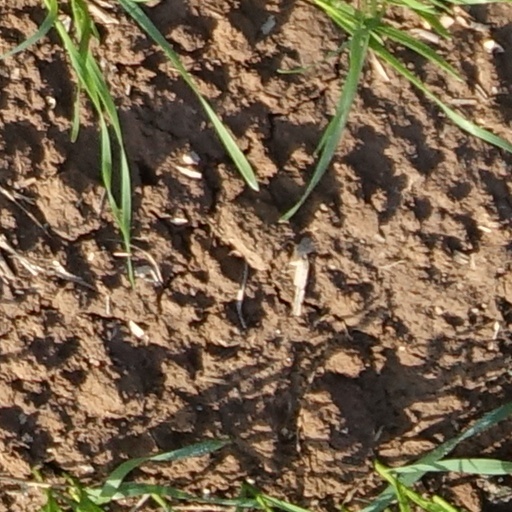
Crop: wheat